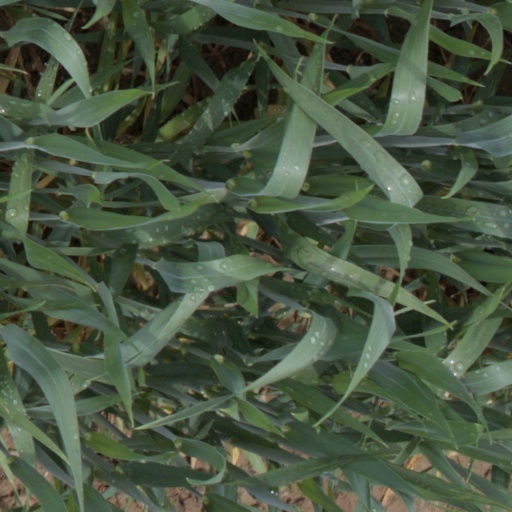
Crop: wheat